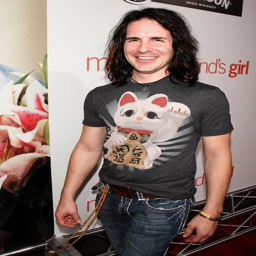
comedian at the premiere of romantic comedy film .